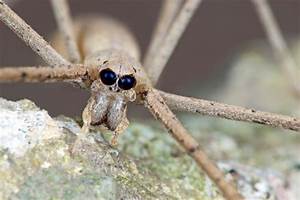
Label: spider